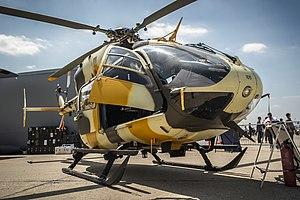
L’Eurocopter UH-72 Lakota est un hélicoptère à double turbine équipé d’un rotor principal à quatre pales. L’UH-72 est un dérivé militarisé de l’Eurocopter EC145 et est construit par American Eurocopter, une filiale d’Airbus Group Amérique du Nord à Columbus dans l’État du Mississippi.